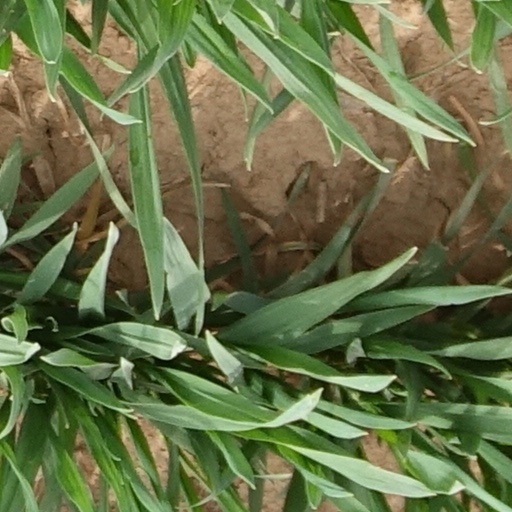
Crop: wheat